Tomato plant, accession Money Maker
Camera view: tilt-top (135 deg); turntable rotation: 120 degrees
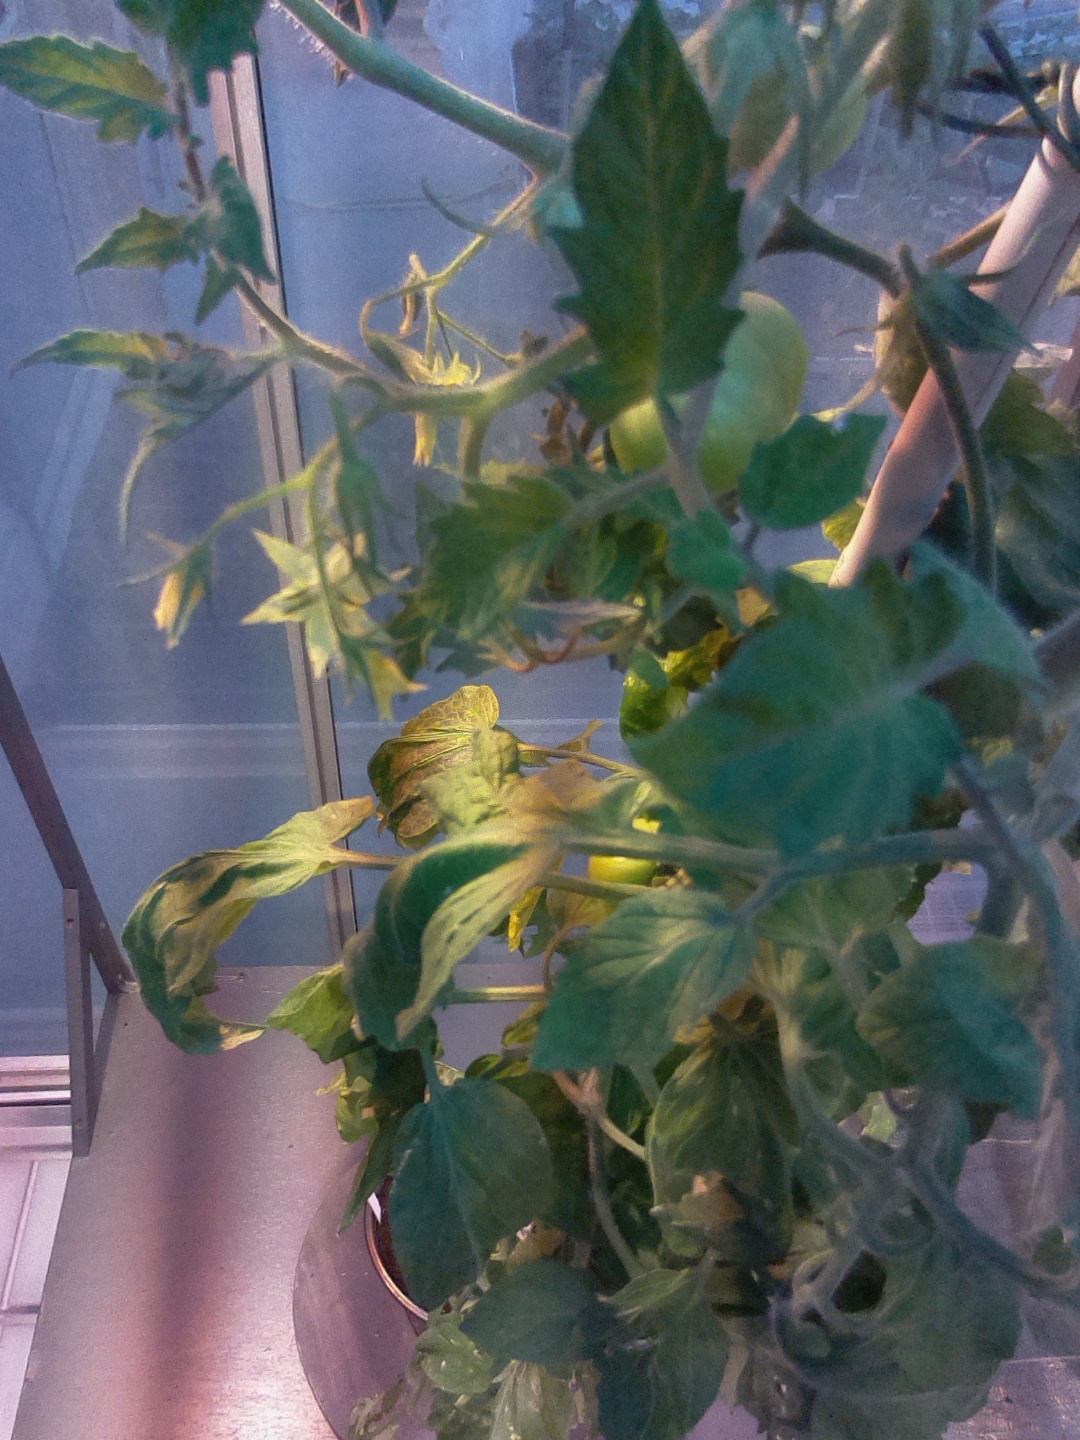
BBCH growth stage 73: 30%-40% of final fruit size